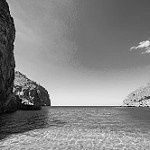
Label: B & W